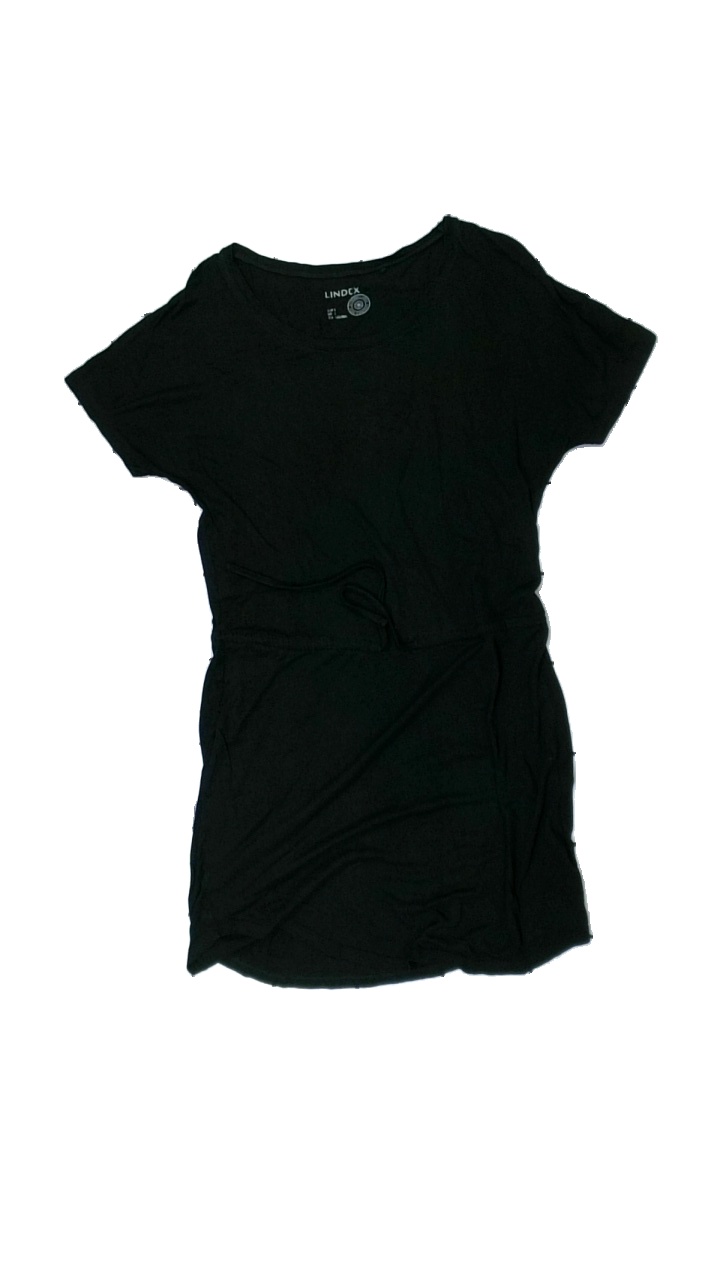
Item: Dress (Ladies)
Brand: Lindex
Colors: Black
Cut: Regular
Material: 100% visc
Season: All
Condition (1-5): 3
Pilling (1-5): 3
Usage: Export
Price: <50